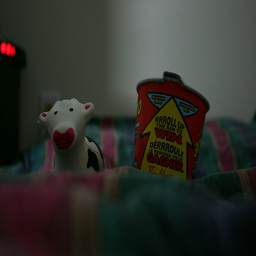
A cow sit-tin next to a container of food.
A tow cat sits on a bed in dim light.
Two toys, one a toy cow, on a bed.
a stuffed cow on a bed with a can of wipes
A toy cow and a cup are on a bed blanket.